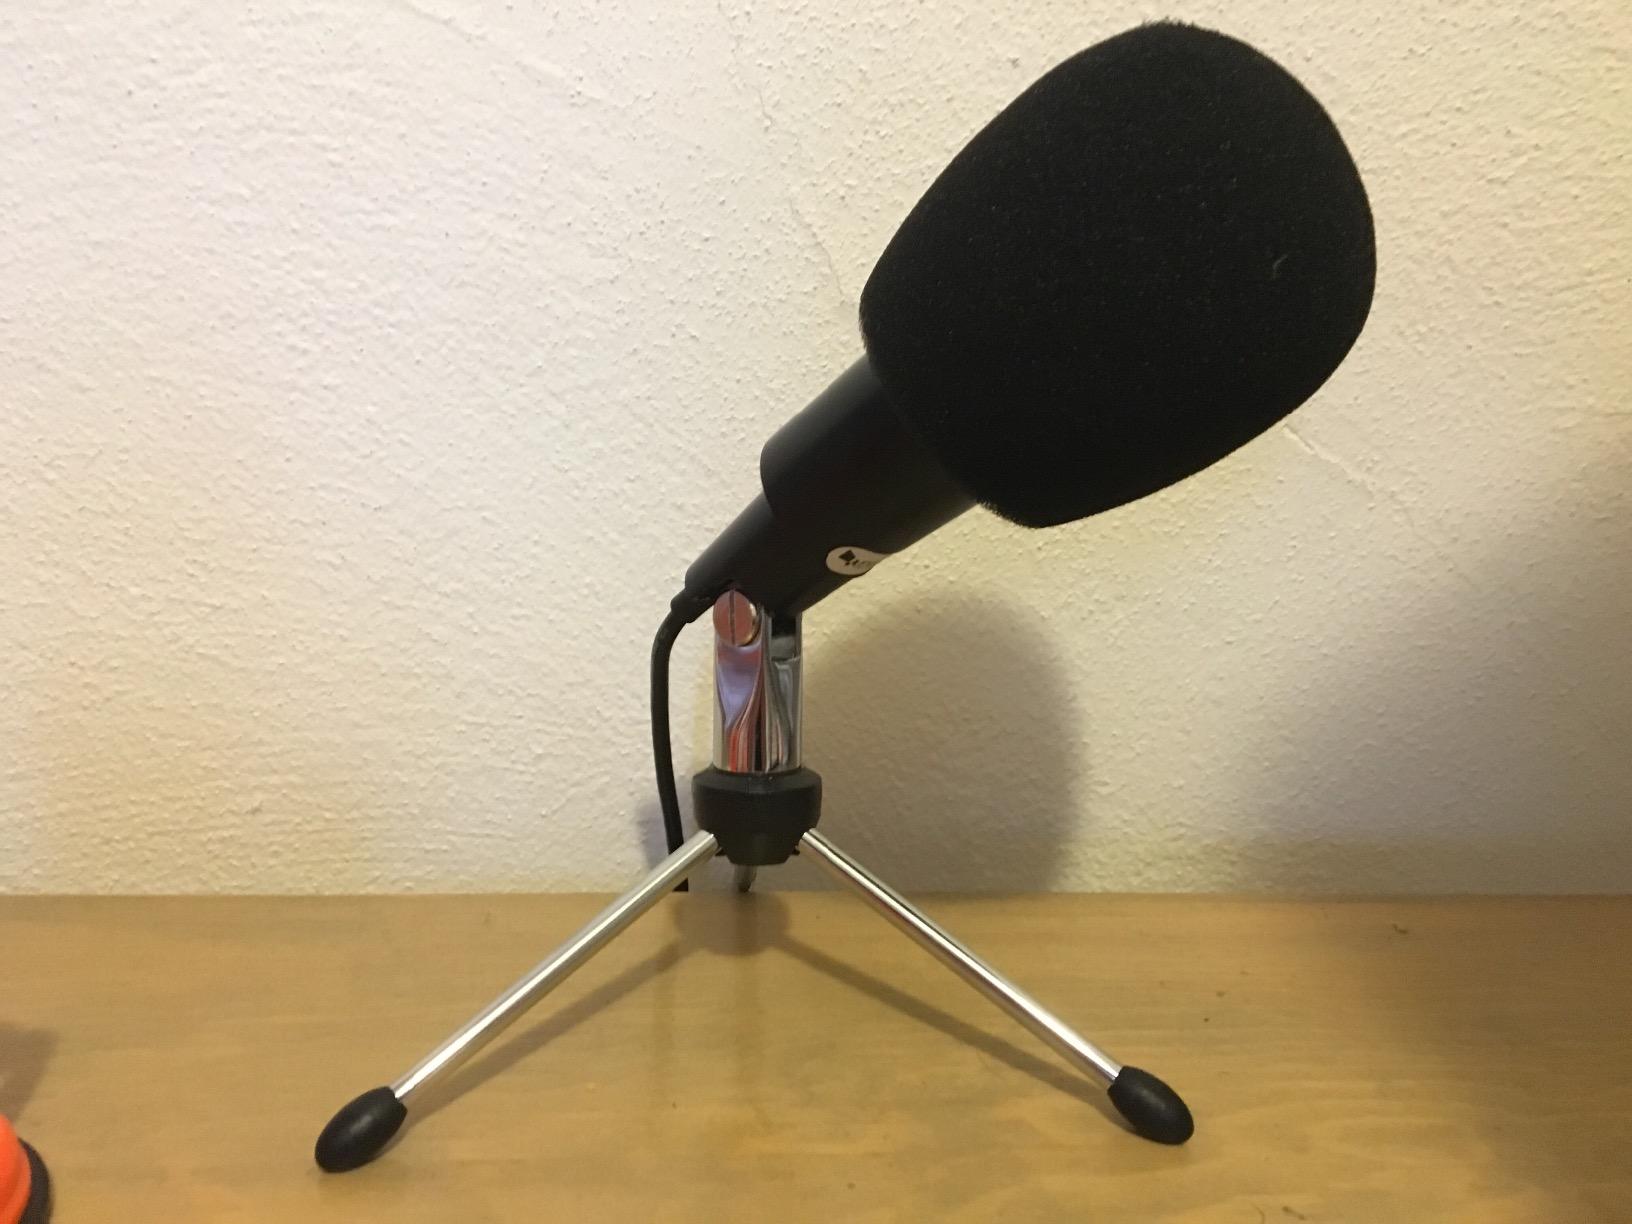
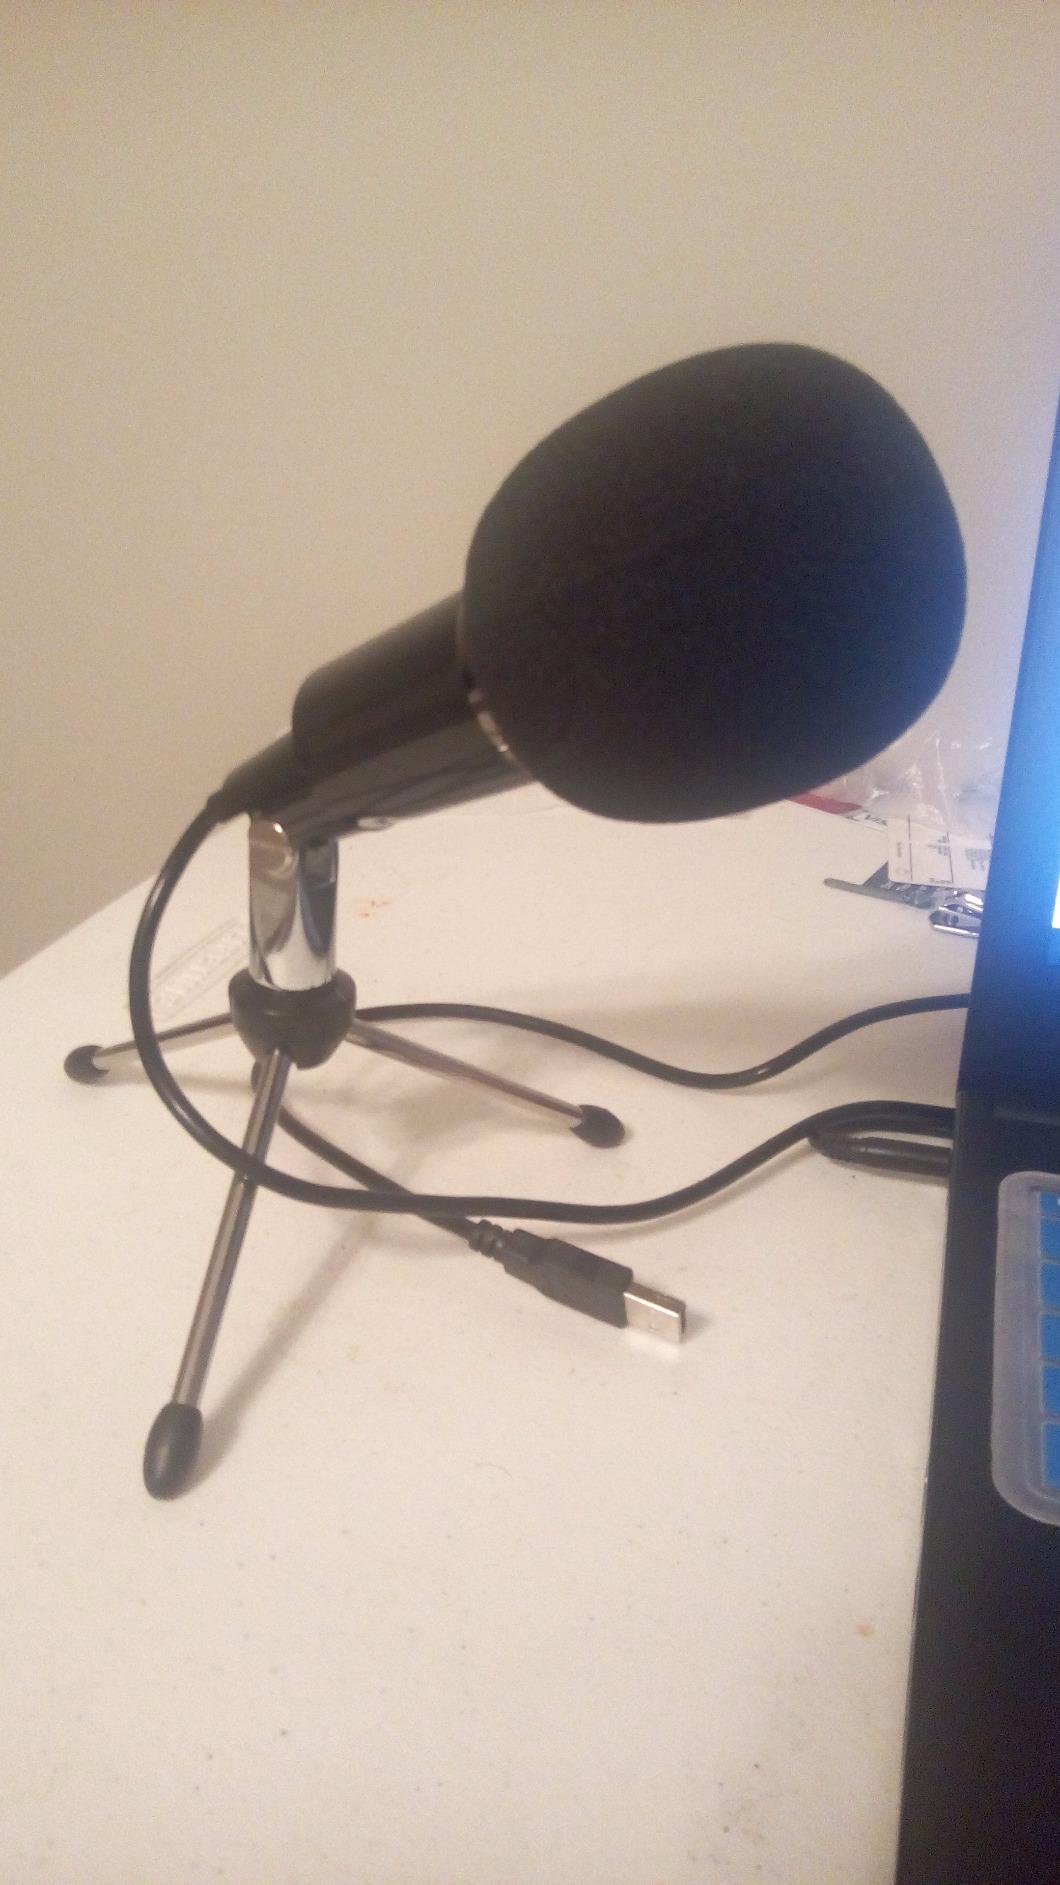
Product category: microphone
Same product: yes